Answer in natural language. Considering the relative positions, where is white color dining table with respect to brown top white leg dining table? Choose between the following options: right or left
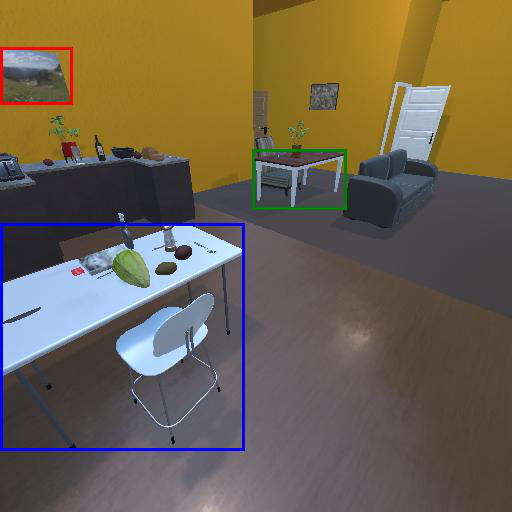
<answer>left</answer>